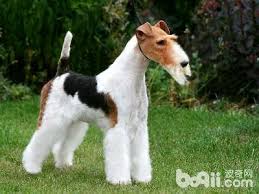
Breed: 226-n000057-wire_haired_fox_terrier